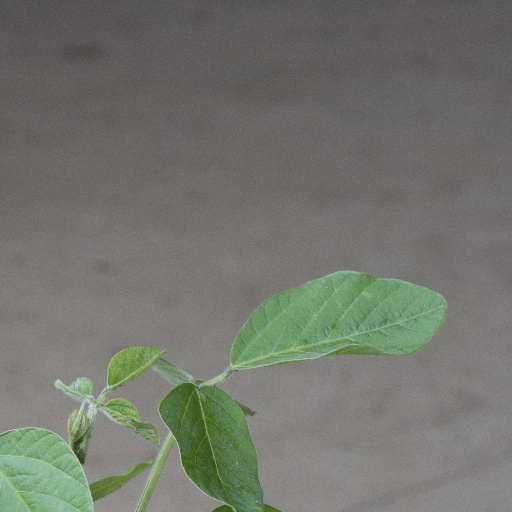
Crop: soybean